Nokia 3310

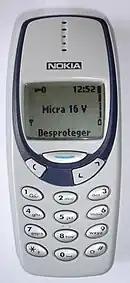
Nokia 3330, a variant of Nokia 3310

The Nokia 3330 added a CSD-based WAP capability, animated Screensavers, a pinball game named "Bumper", and phonebook (stored in the phone memory as opposed to the SIM card in earlier models) with a 100-entry capacity to the model. It also has the capability of downloading additional game content via WAP (such as "Snake II" mazes, "Bumper" tables, and "Space Impact" chapters).